Hunnic art

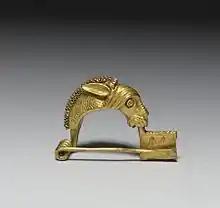
Hunnish horse-head fibula, early 5th century AD

The Huns were a nomadic people during the 4th through 6th centuries. There are two sources for their material culture and art: ancient descriptions and archaeology. The nomadic nature of Hun society means that they have left very little in the archaeological record. Although a great amount of archaeological material has been unearthed since 1945, as of 2005 there were only 200 positively identified Hunnic burials producing Hunnic material culture. It can be difficult to distinguish Hunnic archaeological finds from those of the Sarmatians, as both peoples lived in close proximity and seem to have had very similar material cultures. Kim thus cautions that it is difficult to assign any artifact to the Huns ethnically. It is also possible that the Huns in Europe adopted the material culture of their Germanic subjects. Roman descriptions of the Huns, meanwhile, are often highly biased, stressing their supposed primitiveness.